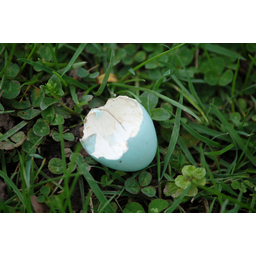
Label: eggshells